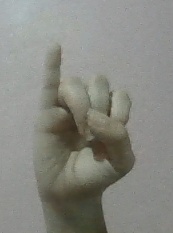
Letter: meem